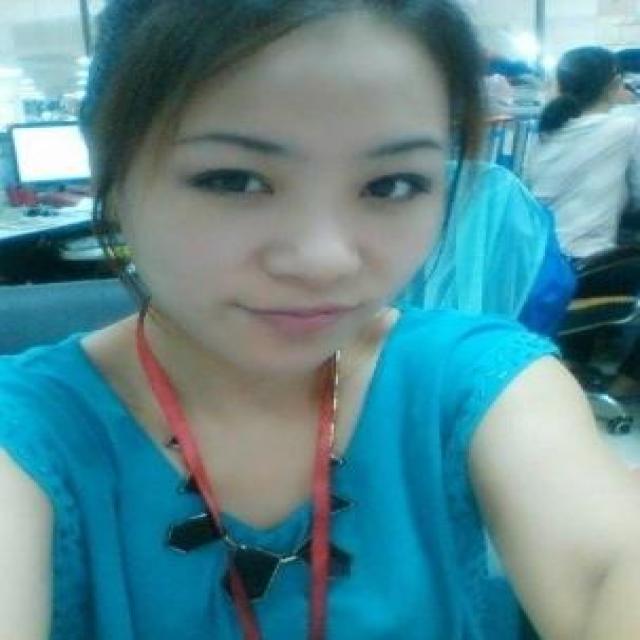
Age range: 21-44